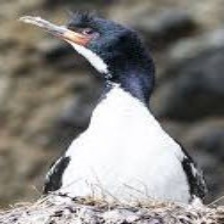
Species: AUCKLAND SHAQ
Scientific name: LEUCOCARBO COLENSOI